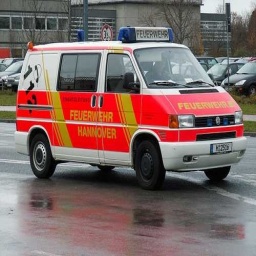
Label: ambulance